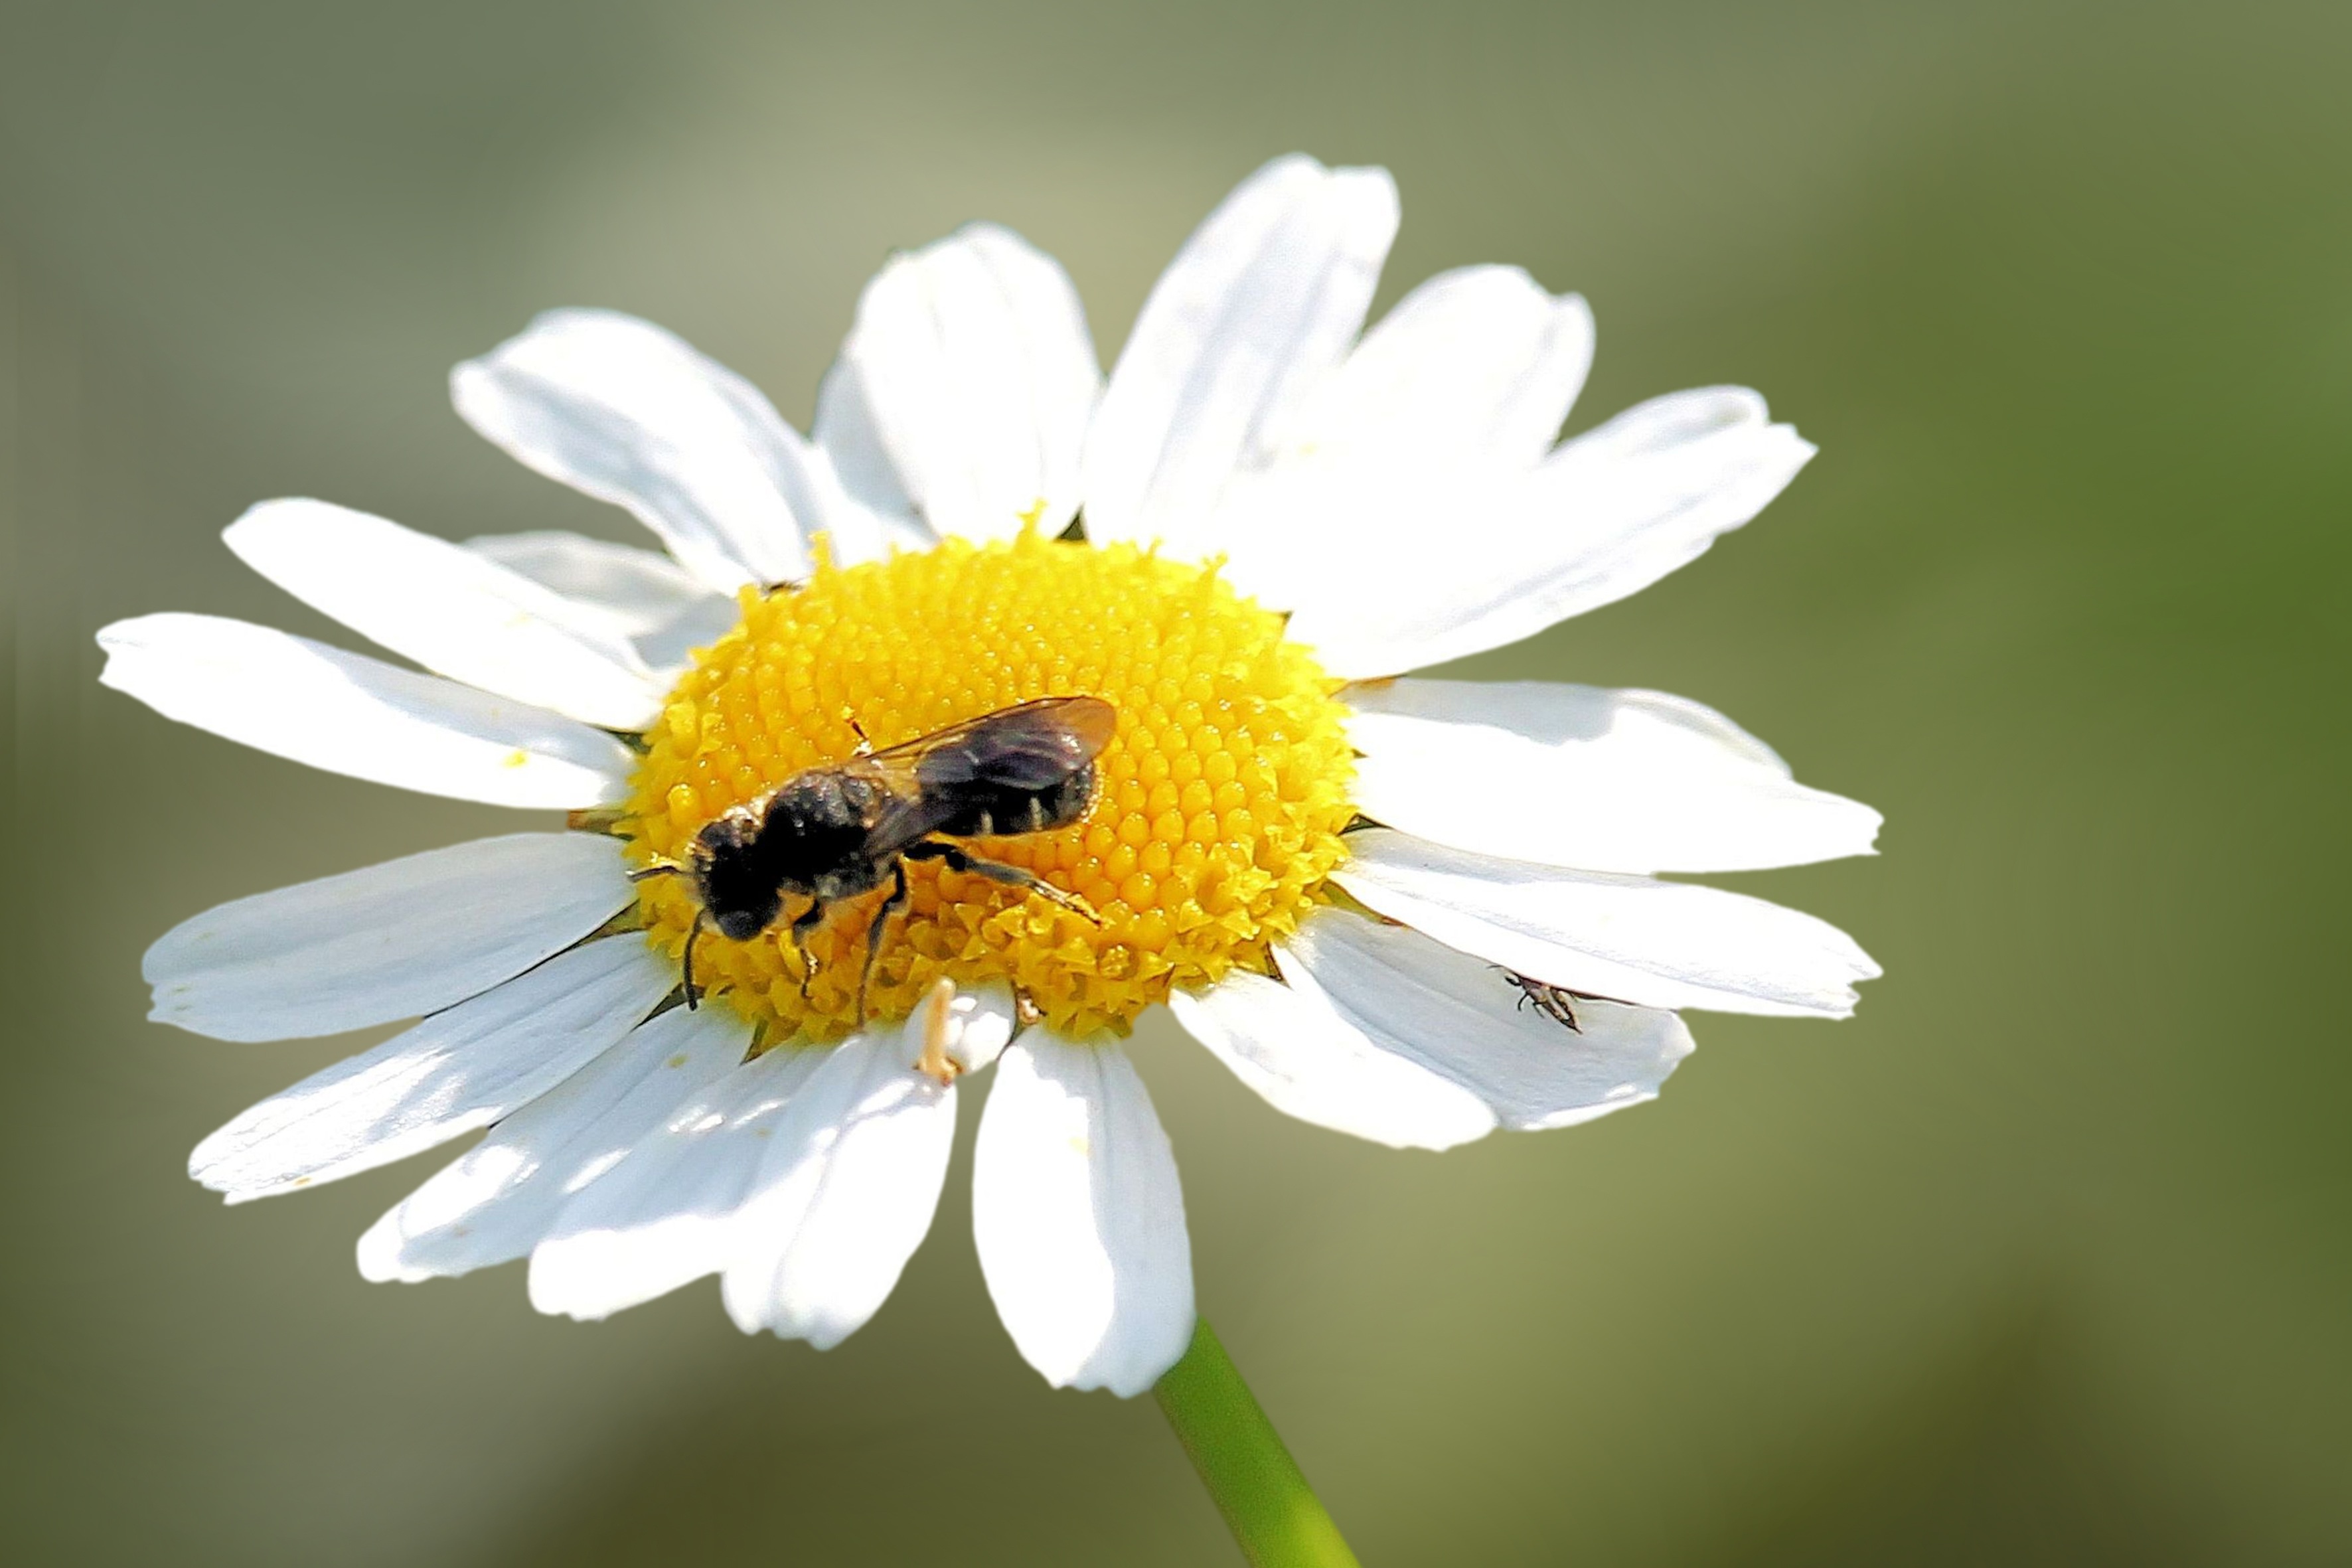
nature, blossom, plant, white, photography, flower, petal, bloom, daisy, pollen, insect, botany, yellow, flora, fauna, invertebrate, wildflower, close up, bee, nectar, macro photography, flowering plant, honey bee, daisy family, margarite, oxeye daisy, plant stem, land plant, chamaemelum nobile, membrane winged insect